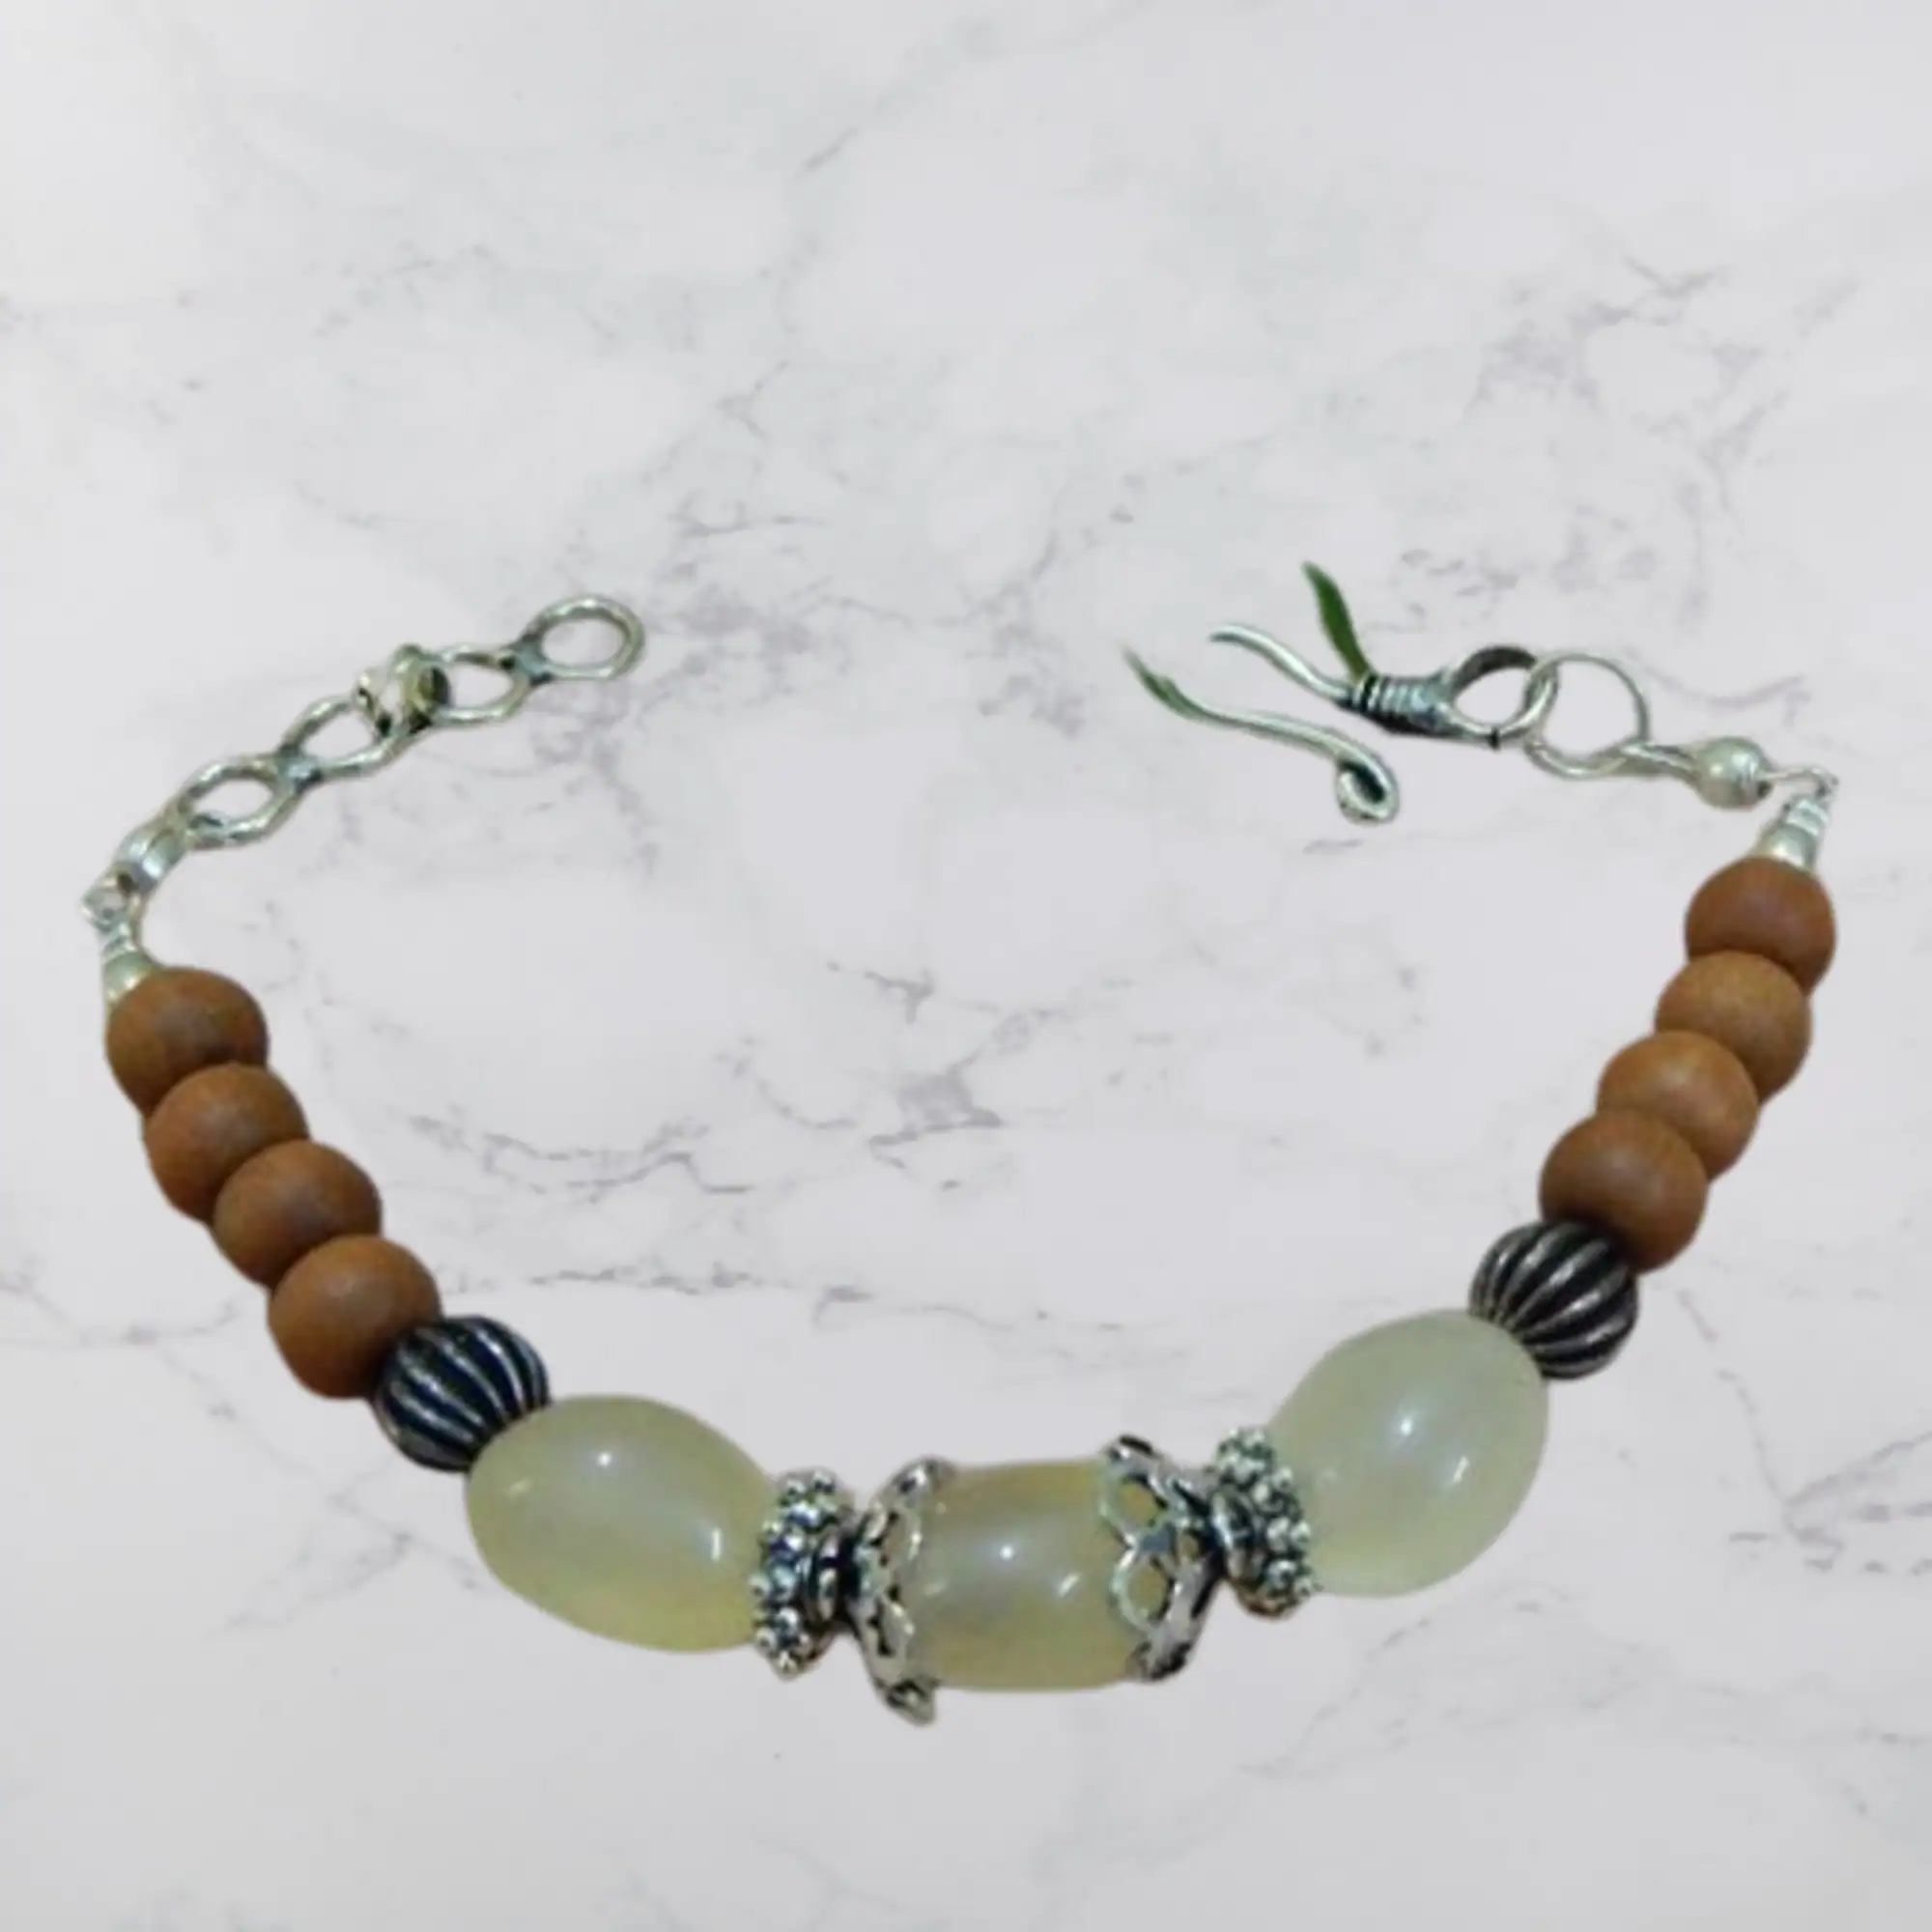
Jaya Vision Enterprises Yellow Aventurine Tumble with Sandal Wood chain Bracelet
Type: Bracelets
Brand: JAYA VISION ENTERPRISES
Price: Rs. 450
 Yellow Aventurine Tumble with White Sandal Wood Bracelet for Solar Plexus Chakra.Yellow Aventurine Tumble and White Sandal Wood Beads with Copper metal beads with Silver Polish.Yellow Aventurine is a protective stone and it gives ambition, intellect and increases personal power. It helps in stting up goals, in depression.Helps in bones, eyes, Hemophilia, reproductive organs, Hepatitis. "